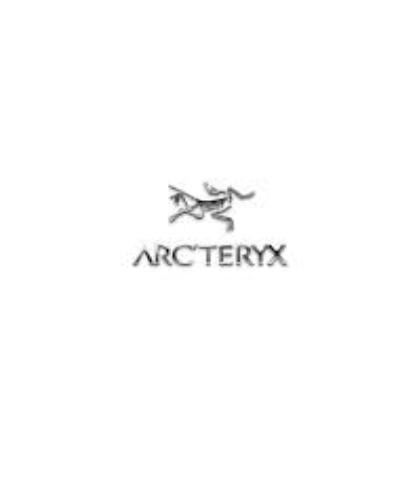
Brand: Arc'teryx
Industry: Clothes